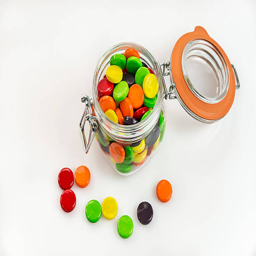
jar full of colorful candies on a white background